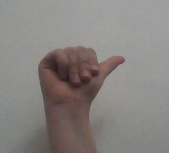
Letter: dhad